Virtual desktop

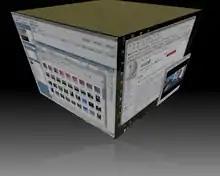
Virtual desktops rendered as the faces of a cube.In this example a Unix-like operating system is using the X windowing system and the Compiz cube plugin to decorate the KDE desktop environment.

In computing, a virtual desktop is a term used with respect to user interfaces, usually within the WIMP paradigm, to describe ways in which the virtual space of a computer's desktop environment is expanded beyond the physical limits of the screen's display area through the use of software. This compensates limits of the desktop area and is helpful in reducing clutter of running graphical applications.